North American river otter

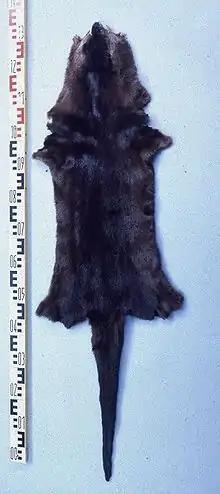
North American river otters are hunted and trapped for their valuable fur

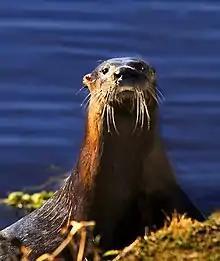
Improvements in water quality and reintroduction projects have been particularly valuable in restoring otter populations in many areas of North America

The diet of the North American River otters is extensive and mostly consists of fish, frogs, crayfish, turtles, insects and some small mammals. They are known to hunt in pairs or alone and can hunt on both land and in the water. “The North American river otter ("Lontra canadensis") is a predator adapted to hunting in water, feeding on aquatic and semi-aquatic animals. The vulnerability and seasonal availability of prey animals primarily determines the food habits and prey preference of the river otter.”